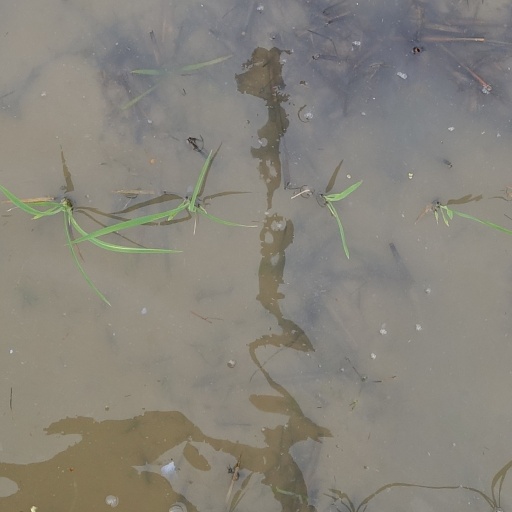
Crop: rice